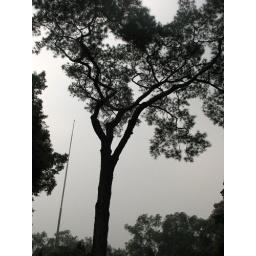
The pine tree planted by Dr Sun 95 years ago